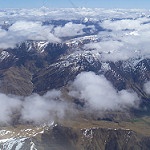
Label: mountain